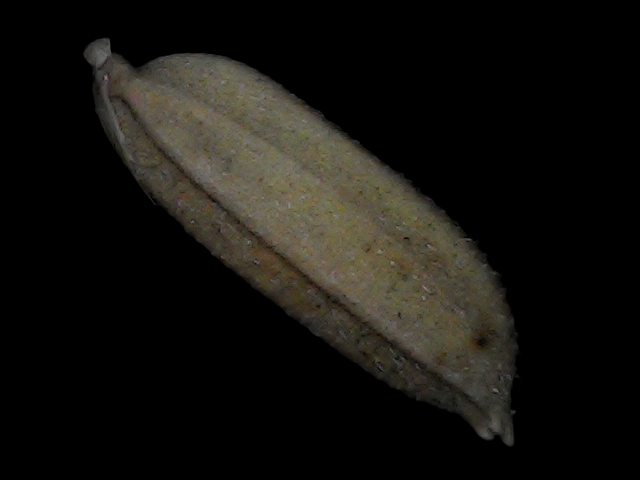
Rice variety: Bd72